Alfred Edwin Eaton

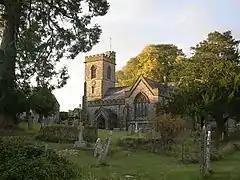
St Mary's Church at Thorncombe, where Eaton was Curate in Charge in 1882.

Eaton resumed work as a Curate again in 1882, at Thorncombe, filling in for the usual Vicar Charles A. Bragge who had departed on a continental tour to recover from illness in 1881. Eaton was resident in the village during a disastrous fire on 19 May 1882 which destroyed about 20 houses, although no one was killed. The fire had begun at a bakery and quickly spread through the thatched roofs of nearby properties. Eaton opened up the village church and vicarage to assist those who had been made homeless, and was involved in the fundraising efforts to rebuild, writing an appeal letter which was printed in "The Western Gazette" in which he noted that 70 people, mainly the village's poorest residents, had lost their homes. The fundraising was so successful that the Thorncombe fire relief fund could close its accounts by 29 May.